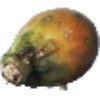
Label: cactus_fruit